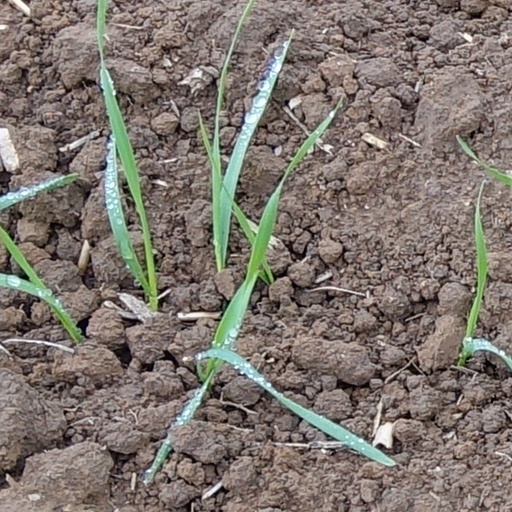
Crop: wheat